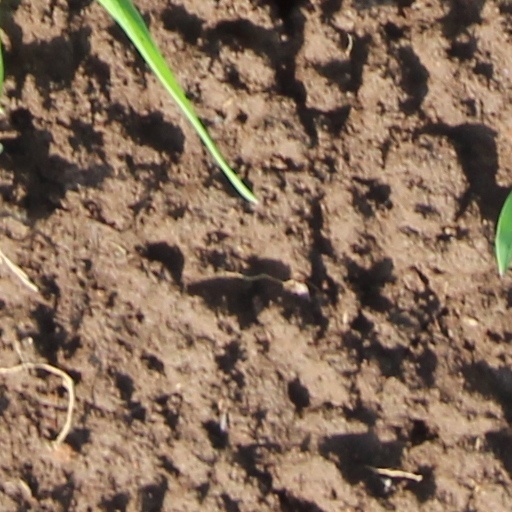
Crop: wheat